Frank Edgar Scobey

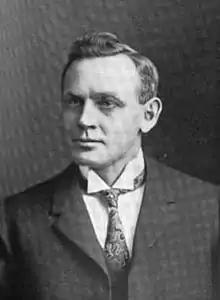
Frank Edgar Scobey

Frank Edgar Scobey (1866–1931) was an American government official and businessman who was Director of the United States Mint from 1922 to 1923.